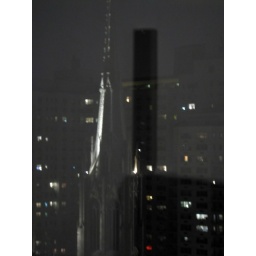
i thought there was a water tower in this shot